Battle of St. Louis

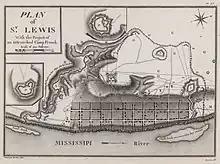
Collot's plan of St. Louis, .

The village of St. Louis was primarily a trading hub on the Mississippi River that was governed by Lieutenant Governor Fernando de Leyba, a captain in the Spanish Army, but it was also the administrative capital of Upper Spanish Louisiana. Leyba was warned by a fur trader in late March 1780 that the British were planning an attack on St. Louis and the nearby American post at Cahokia. He began developing plans for the village's defense. He had an inexperienced militia force of 168 dispersed around the surrounding countryside and only 29-man force from the Louisiana Fixed Infantry Regiment.